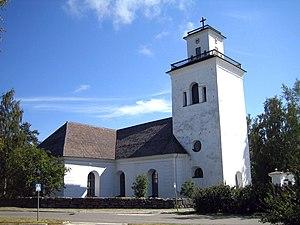
Kaarlela, jusqu'en 1927 commune rurale de Kokkola, est une ancienne municipalité d'Ostrobotnie centrale en Finlande.